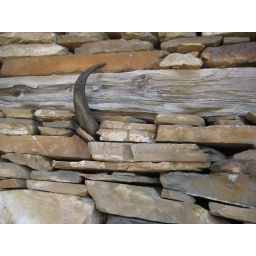
Horn in a rock wall